Frédéric Macler

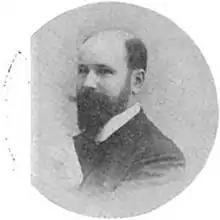

A native of Mandeure, Macler learned Armenian, Assyrian, and Hebrew from Auguste Carrière. In 1911, he succeeded Antoine Meillet, as he took a chair in Armenian at the Institut national des langues et civilisations orientales, which he held until 1937. In 1919, he co-founded the Society for Armenian Studies. In 1920, he founded the "Revue des Études Arméniennes", which he directed until 1933, with Antoine Meillet.